Secret Wars

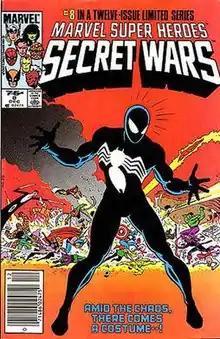
The cover of "Secret Wars" #8, which featured the origin of Spider-Man's black costume, art by Mike Zeck

A cosmic entity, the Beyonder, becomes fascinated with Earth's superheroes in the mainstream Marvel universe. He creates "Battleworld," a planet in a distant galaxy, and stocks it with weapons and technology. He teleports groups of heroes and supervillains against their will to Battleworld, declaring: "I am from beyond! Slay your enemies and all that you desire shall be yours! Nothing you dream of is impossible for me to accomplish!"